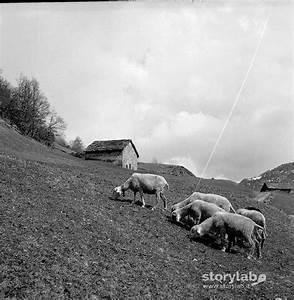
sheep